Velyki Perehony

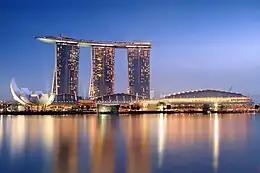
In Singapore, teams had to have their photograph taken with the Marina Bay Sands in the background to obtain a postcard to send to Kyiv.

This leg's Detour was a choice between ("Polit" – Flight) or ("Pokhid" – Walk). In "Polit", teams had to ride the G-MAX Reverse Bungy. While riding, teams had to spot an umbrella lit with the "Amazing Race" colours. Once they locate the umbrella at a stall, they could get their next clue from the shopkeeper. In "Pokhid", teams had to go to the Swissôtel The Stamford and climb all 73 floors to the top to get their next clue.